Ross Halfin

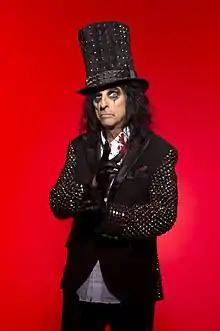
Photo of Alice Cooper by Halfin in 2011

Halfin worked with Eminem and Slayer, and started working with Metallica again in 2007.